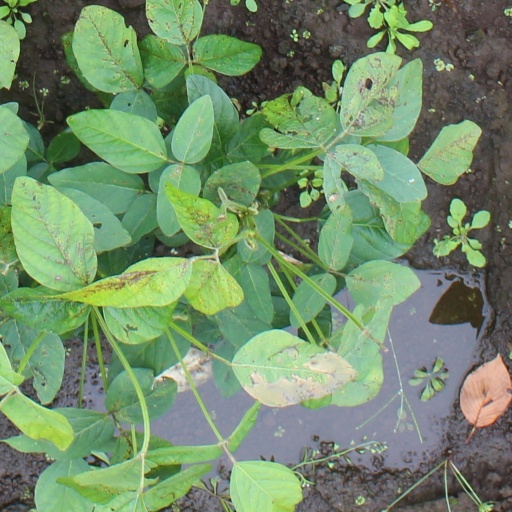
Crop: soybean